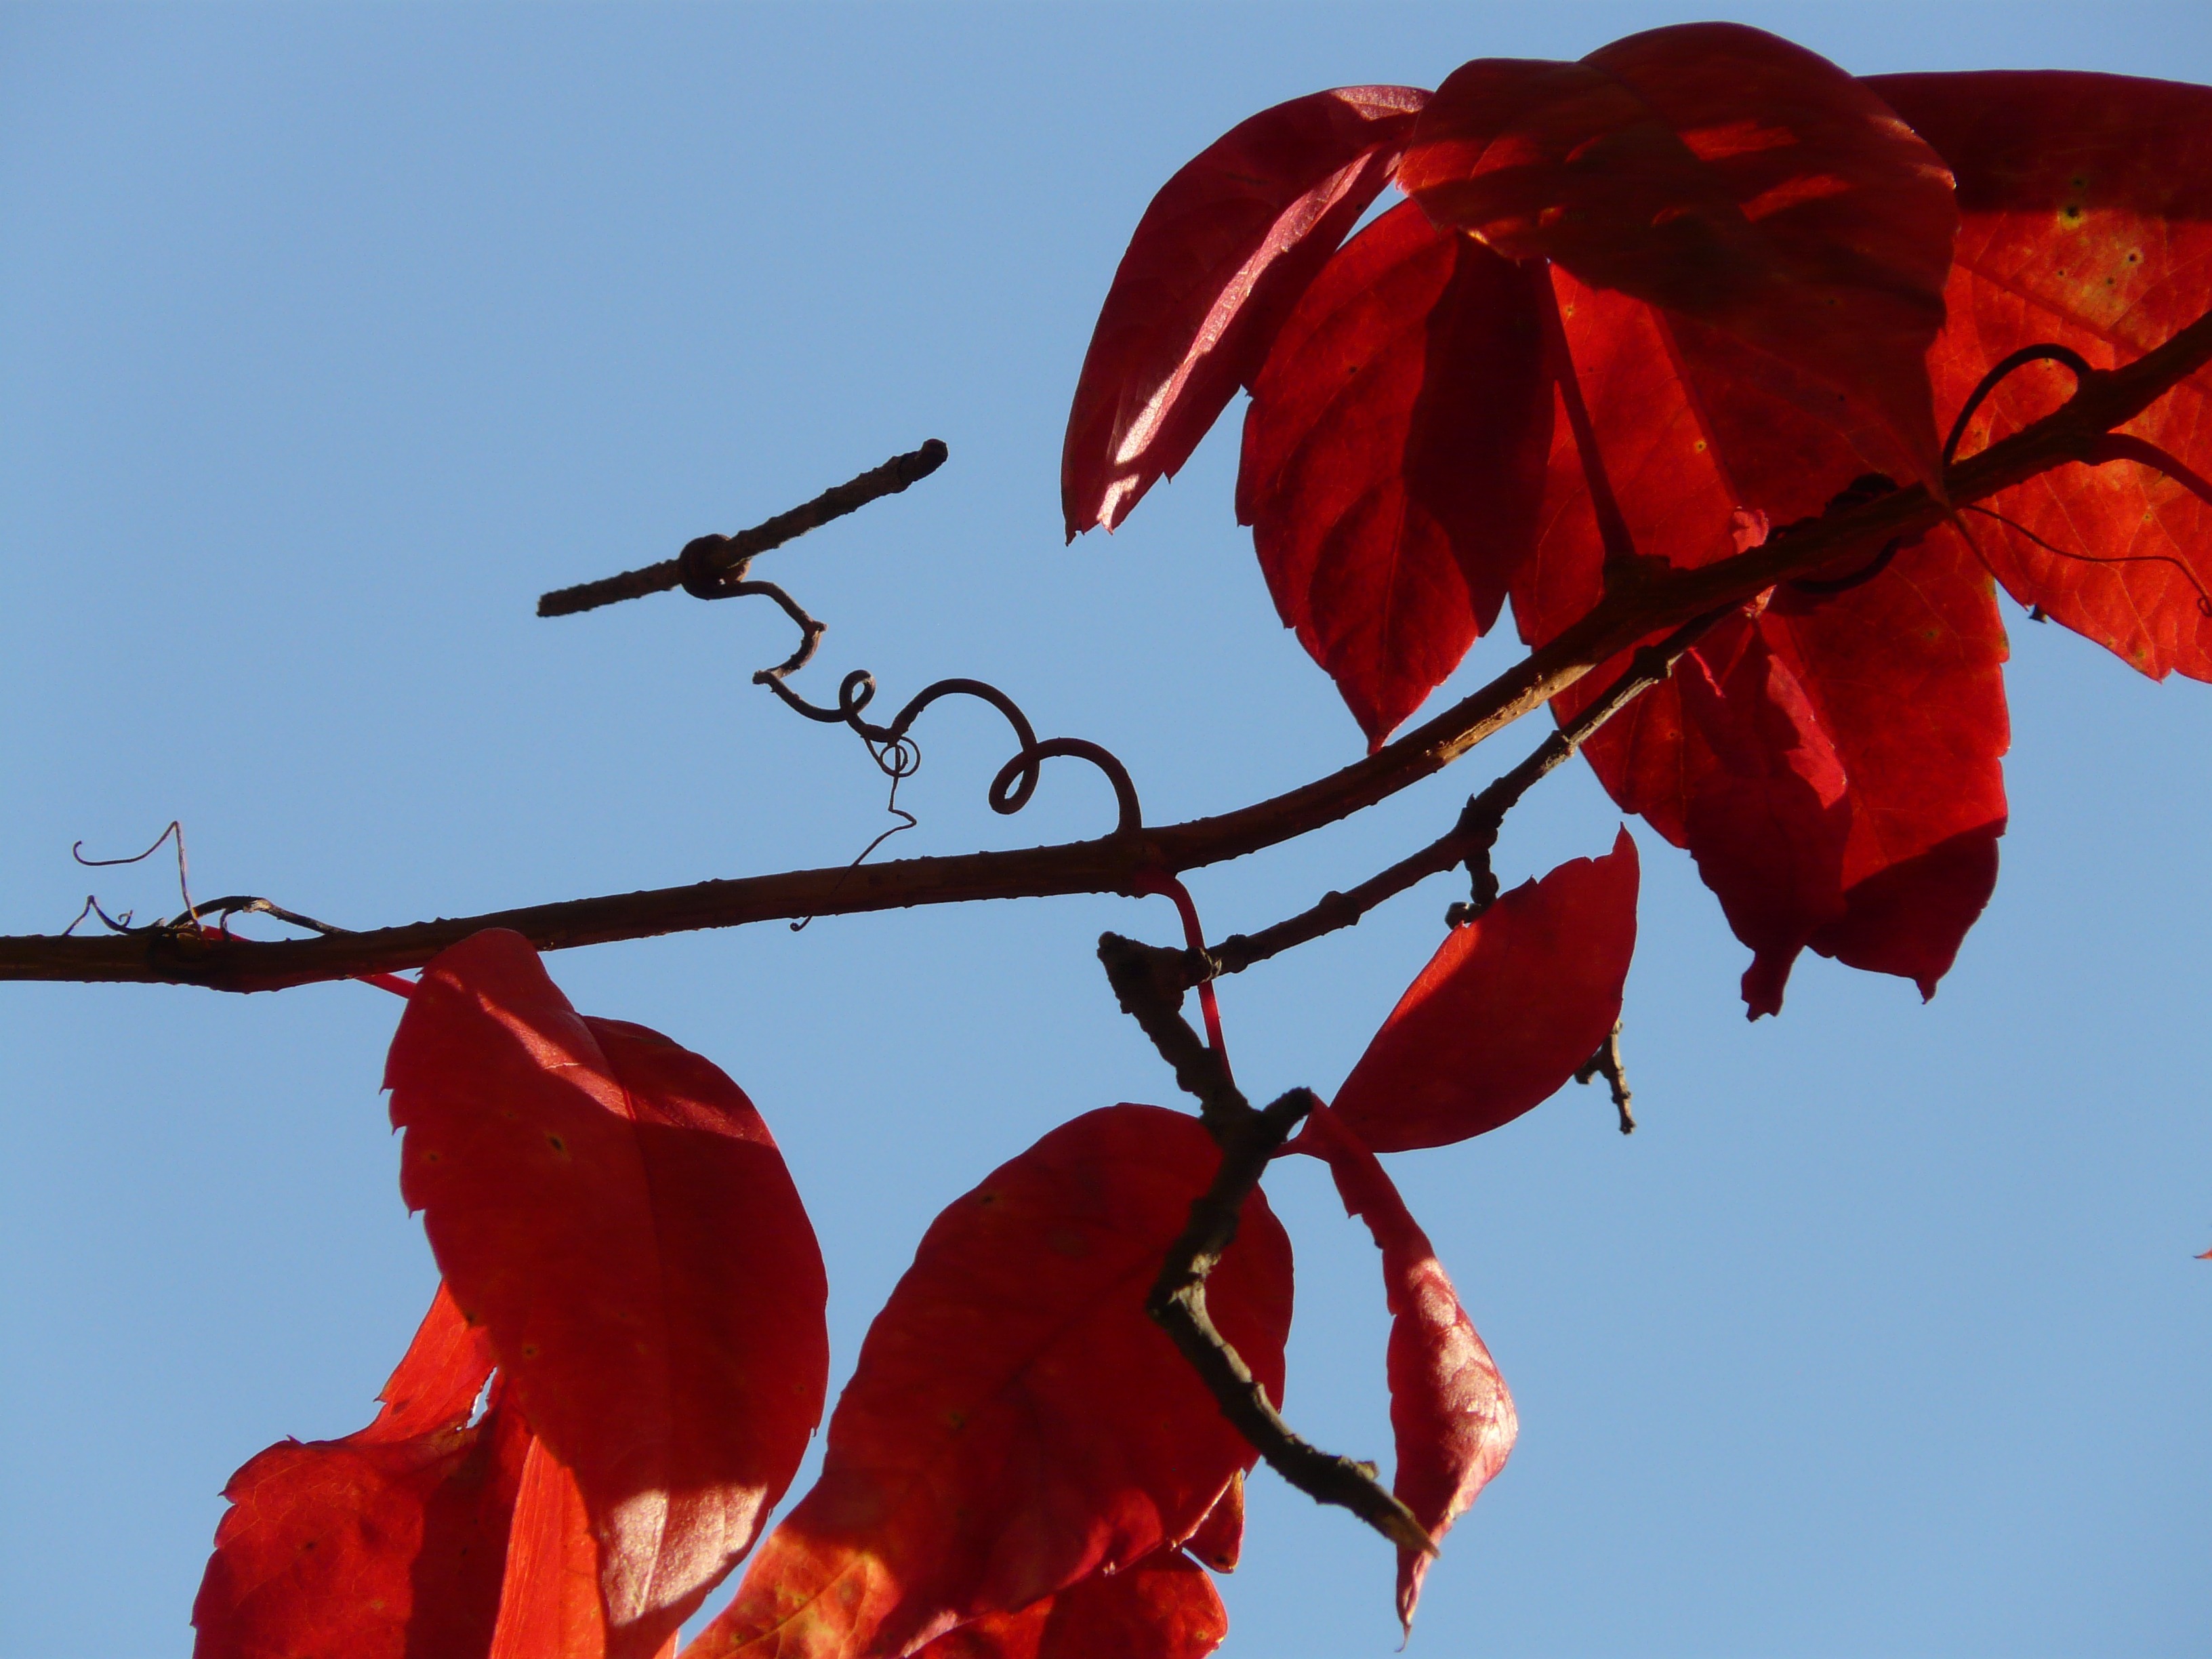
tree, nature, branch, plant, sky, wine, sunlight, leaf, flower, petal, red, color, autumn, botany, climber, flora, season, leaves, wine partner, flowering plant, vitaceae, grape crop, climbing mauerwein, ordinary jungfernrebe, land plant, parthenocissus vitacea, parthenocissus inserta